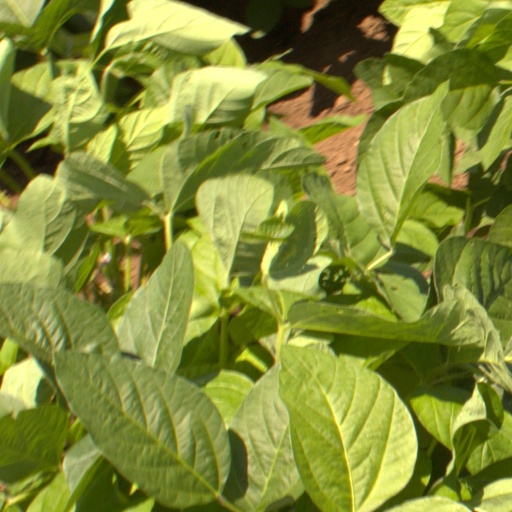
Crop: soybean